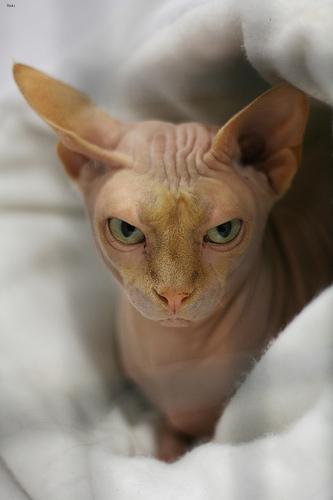
Breed: Sphynx